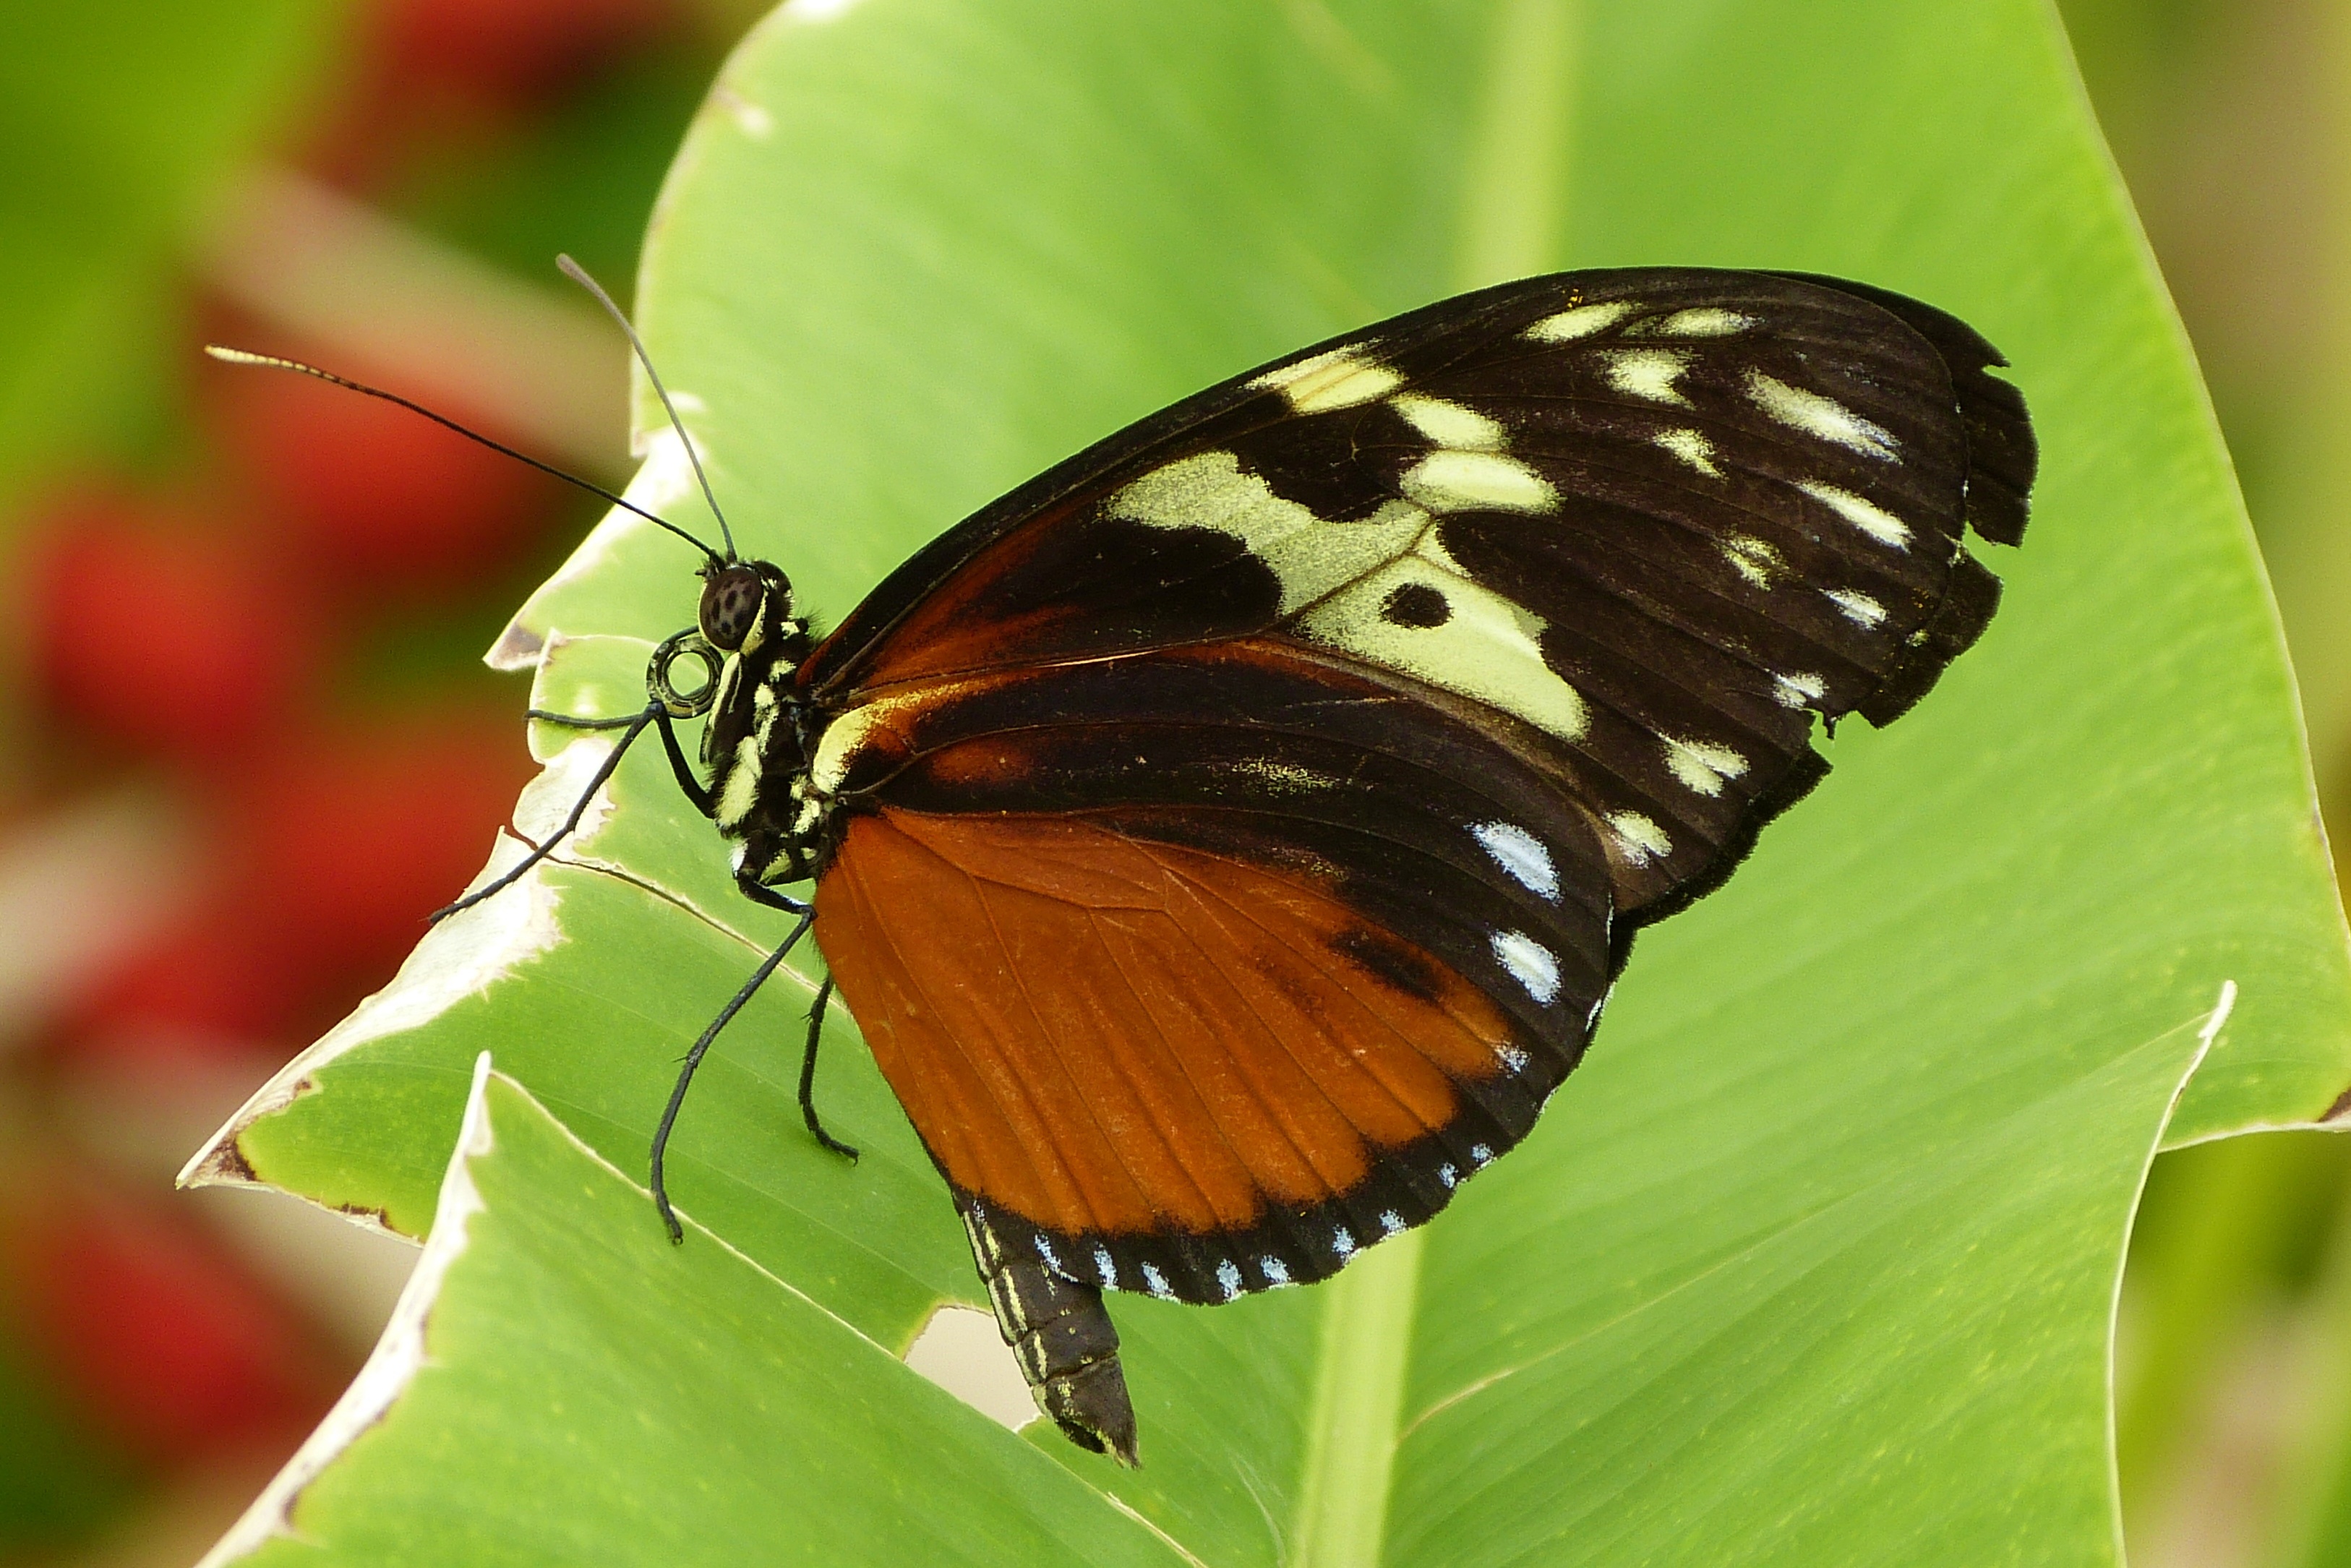
nature, wing, flower, petal, insect, bug, butterfly, garden, fauna, invertebrate, flowers, close up, monarch butterfly, insects, nectar, macro photography, arthropod, pollinator, butterfly park, brown butterfly, plant stem, moths and butterflies, lycaenid, brush footed butterfly, colias